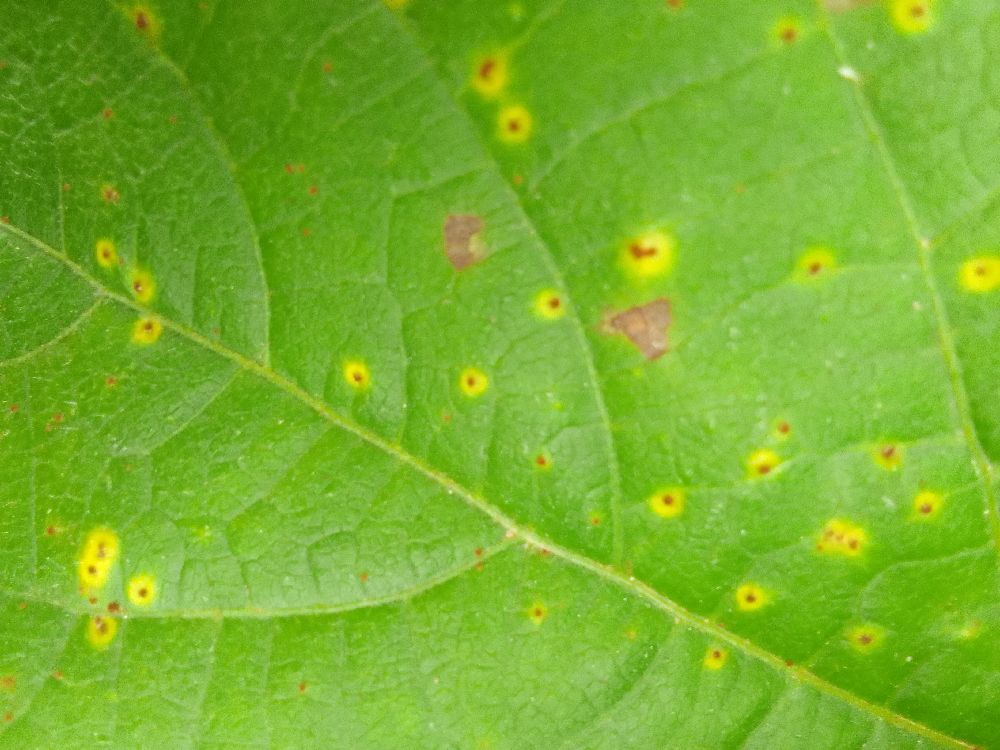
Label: rust